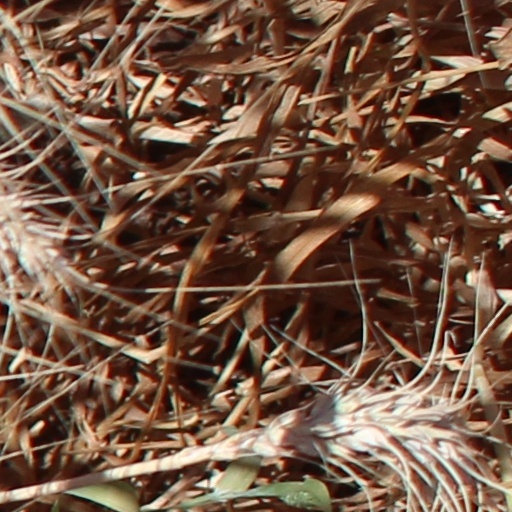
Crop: wheat